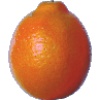
Label: Tangelo 1